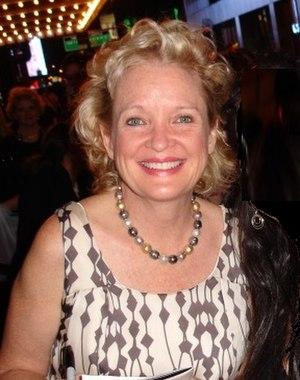
Christine Ebersole, née à Winnetka le 21 février 1953, est une actrice et chanteuse américaine.
American Horror Story: Coven est la troisième saison de la série-télévisée d'anthologie horrifique de FX, American Horror Story. La série a été renouvelée pour une troisième saison le 15 novembre 2012. Elle a été diffusée pour la première fois le 9 octobre 2013 et s'est terminée le 29 janvier 2014.